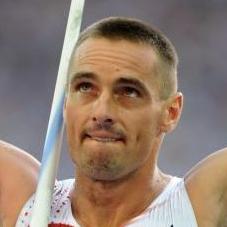
Age: 34